Hunter Corbett

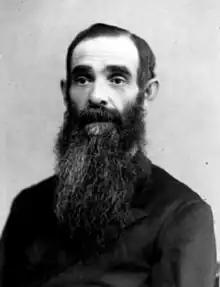
Hunter Corbett

Hunter Corbett D.D. (December 8, 1835 – January 7, 1920) was a pioneer American missionary to Chefoo (Zhifu 芝罘区, in Yantai), Shandong China, he served with the American Presbyterian Mission. He was a fervent advocate of the missionary enterprise.